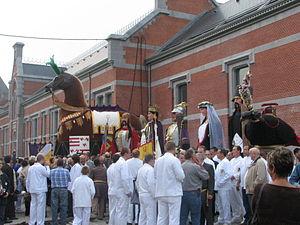
Rassemblement des géants le dimanche de la ducasse d'Ath 2006
La ducasse d'Ath est une tradition populaire de la ville d'Ath, dans le Hainaut, en Belgique. Remontant au Moyen Âge, elle s’est enrichie au fil du temps, pour devenir une fête très appréciée qui dure plusieurs jours, caractérisée par la présence de géants processionnels, de chars décoratifs et de groupes historiques.